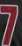
Number: 7